Semmering railway

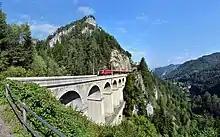

The Engerth design articulated the tender with the main locomotive frame, allowing some of the weight of the fuel and water to be carried on the driving wheels to improve adhesion. Because the tender was articulated, rather than directly attached to the frame, the locomotive could traverse relatively sharp curves, while still enjoying the advantage of the additional adhesive weight gain. The original design also included an indirect drive from the main driving wheels to the wheels under the tender. This arrangement proved too complex to maintain and was dropped from the design.